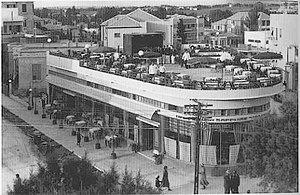
La rue Bialik est une rue dans le centre historique de Tel Aviv qui regroupe un nombre important de petits immeubles de style Bauhaus des années 1930-1940.